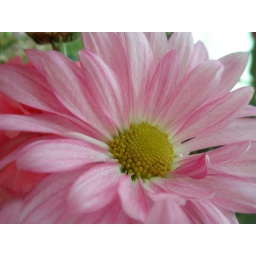
Pink flower in my bouquet